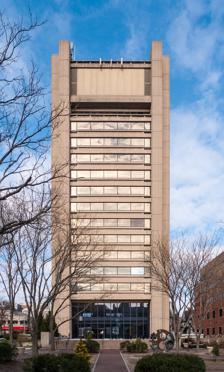
Building: Sciences Library (Brown University)
Country: United States of America
Year built: 1971
Library in Rhode Island, United States Sciences Library General information Type Library Architectural style Brutalist Location 201 Thayer Street, Providence , Rhode Island , United States Coordinates 41°49′37″N 71°24′00″W / 41.8269°N 71.4000°W / 41.8269; -71.4000 Completed 1971 Height Roof 180 feet (55 m) Technical details Floor count 15 Lifts/elevators 4 Design and construction Architect(s) Warner, Burns, Toan & Lunde Developer Brown University Main contractor Dimeo Construction Company References The Sciences Library , nicknamed the " SciLi " (pronounced “sigh-lie”), at Brown University is a high-rise building in Providence , Rhode Island built in 1971 in the Brutalist style. At 180 feet (55 m), it is tied with One Citizens Plaza as the 16th-tallest building in the city. The building houses Brown University 's primary on-campus collections that support study and research in the fields of Medicine, Psychology, Neural Science, Environmental Science, Biology, Chemistry, Geology, Physics, Engineering, Computer Science, and Pure and Applied Mathematics. SciLi is also the home of the Science Center, the Writing Center, the Center for Language Studies, the Map Collection, the Interlibrary Loan office, and the Friedman Study Center. SciLi is one of five on-campus libraries which make up the University Library. Architecture In the late 1960s, the school was faced with the desire for vigorous expansion but had little real estate available, and the high-rise library was the school's solution. Along with the John D. Rockefeller Jr. Library (completed in 1964), the Graduate Center (completed in 1968), and the List Art Building (1971), it is one of four notable examples of brutalist architecture at Brown. The building was designed by Warner Burns Toan & Lunde architects, primarily by M. Rosaria Piomelli and Danforth Toan . The Sciences Library was built in 1971 during the height of a wave of brutalist architecture in the United States, opening three years after Boston City Hall (1968), one year after Geisel Library (1970), and one year before Carney Library at the University of Massachusetts Dartmouth (1971). Classical High School in Providence was also completed in 1970 in a brutalist style. Clashing with late 19th century and early 20th century colonial revival houses and abutting street-level shopping on Thayer Street , the Sciences Library is often seen as an imposing and obtrusive addition to College Hill by critics who supported the 2016 demolition of the Fogarty Building, one of Rhode Island's few examples of brutalist architecture. Architectural historian McKenzie Woodward condemns the building as "overwhelm[ing] everything around it", even comparing it to a Soviet-era Panelák when viewed from its "all-too-many distant viewing perspectives". Proponents of brutalism assert that it is the world's most endangered architectural style and, given the loss of dozens of significant brutalist buildings in the US in the twenty-first century, the Sciences Library is a rare surviving example. A 100-foot radio tower, erected in 1972, was removed from the building in 2005. Friedman Study Center In 2006, the first and second floors and the basement of the Sciences Library underwent extensive renovations and were transformed into the Susan P. and Richard A. Friedman Study Center. The center includes a variety of seating, a cafe on the first floor, new computer clusters, and collaborative study rooms. This renovation was designed by Architecture Research Office, and structurally engineered by Leslie E. Robertson Associates. Science Center In 2010, the third floor was renovated to create the "Science Center", a facility that supports teaching and learning in the sciences. The Center houses academic mentoring and support programs and serves as the campus clearinghouse for information about research and fellowship opportunities at Brown and around the world. See also List of libraries in Rhode Island References